King Edward Street, London

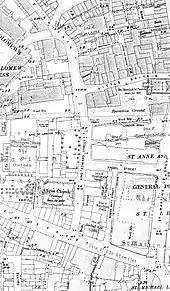
King Edward Street (centre, vertical) on an 1896 Ordnance Survey map

The street was once known for its butchers and slaughterhouses and had the names Butchers' Hall Lane, Stinking Lane, Chick Lane, and Blowbladder Street. According to John Strype by 1720 the butchers had been replaced by milliners and seamstresses. It received its current name in 1843 in memory of King Edward VI.